Chicago Griffins RFC

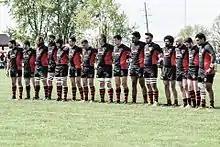
Chicago Griffins Men's Team 2016 Midwest Championship Runners Up

The Chicago Griffins finished fourth in the regular season but beat top seeds the Chicago Lions in the semi-finals of the Midwest Championship. The Griffins lost the Midwest Championship final by two points to Metropolis 29–27.